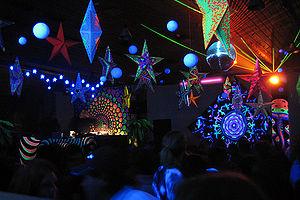
La trance est un genre de musique électronique ayant émergé en Allemagne au début des années 1990. Il se caractérise par un tempo oscillant entre 125 et 160 battements par minute, des phrases mélodiques répétitives, et une forme musicale montante et descendante. La trance est un genre en elle-même, mais peut également inclure des éléments d'autres styles de musique électronique, comme la techno, l'acid house et la new beat, l'électro-pop dite musique new wave, ou encore la musique ambient de chill-out.